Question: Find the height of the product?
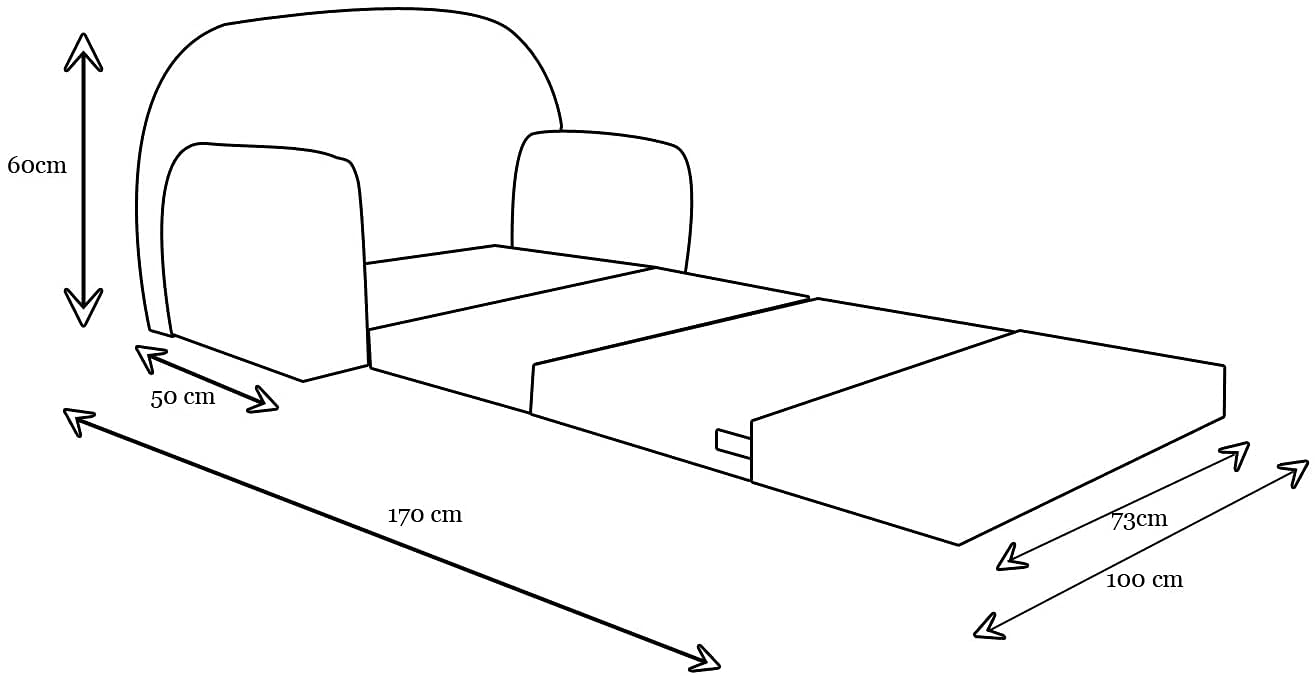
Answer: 60.0 centimetre